Lynching of Hullen Owens

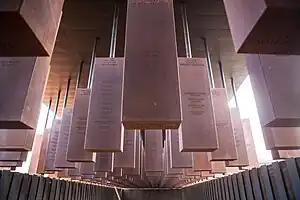

The National Memorial for Peace and Justice opened in Montgomery, Alabama, on April 26, 2018. It is devoted to telling the history of lynchings in the United States and memorializing the victims. Among its exhibits is the Memorial Corridor. Here hang 805 steel rectangles, each representing a county in the United States where a documented lynching took place. On each rectangle is incised the names of those lynched in that county. Copies of the rectangles are available, in the hopes that communities such as Texarkana, which were sites of lynchings, will install them as memorials for awareness. Another exhibit has jars full of dirt, taken from those counties where documented lynchings took place.